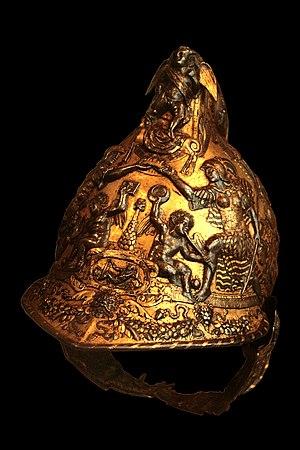
Bourguignotte du roi Henri II en acier ciselé, repoussé, damasquiné, argenté et doré à l’or fin. Pièce réalisée probablement en Italie au XVIe siècle et conservée au musée de l’Armée de l’Hôtel de Invalides à Paris.